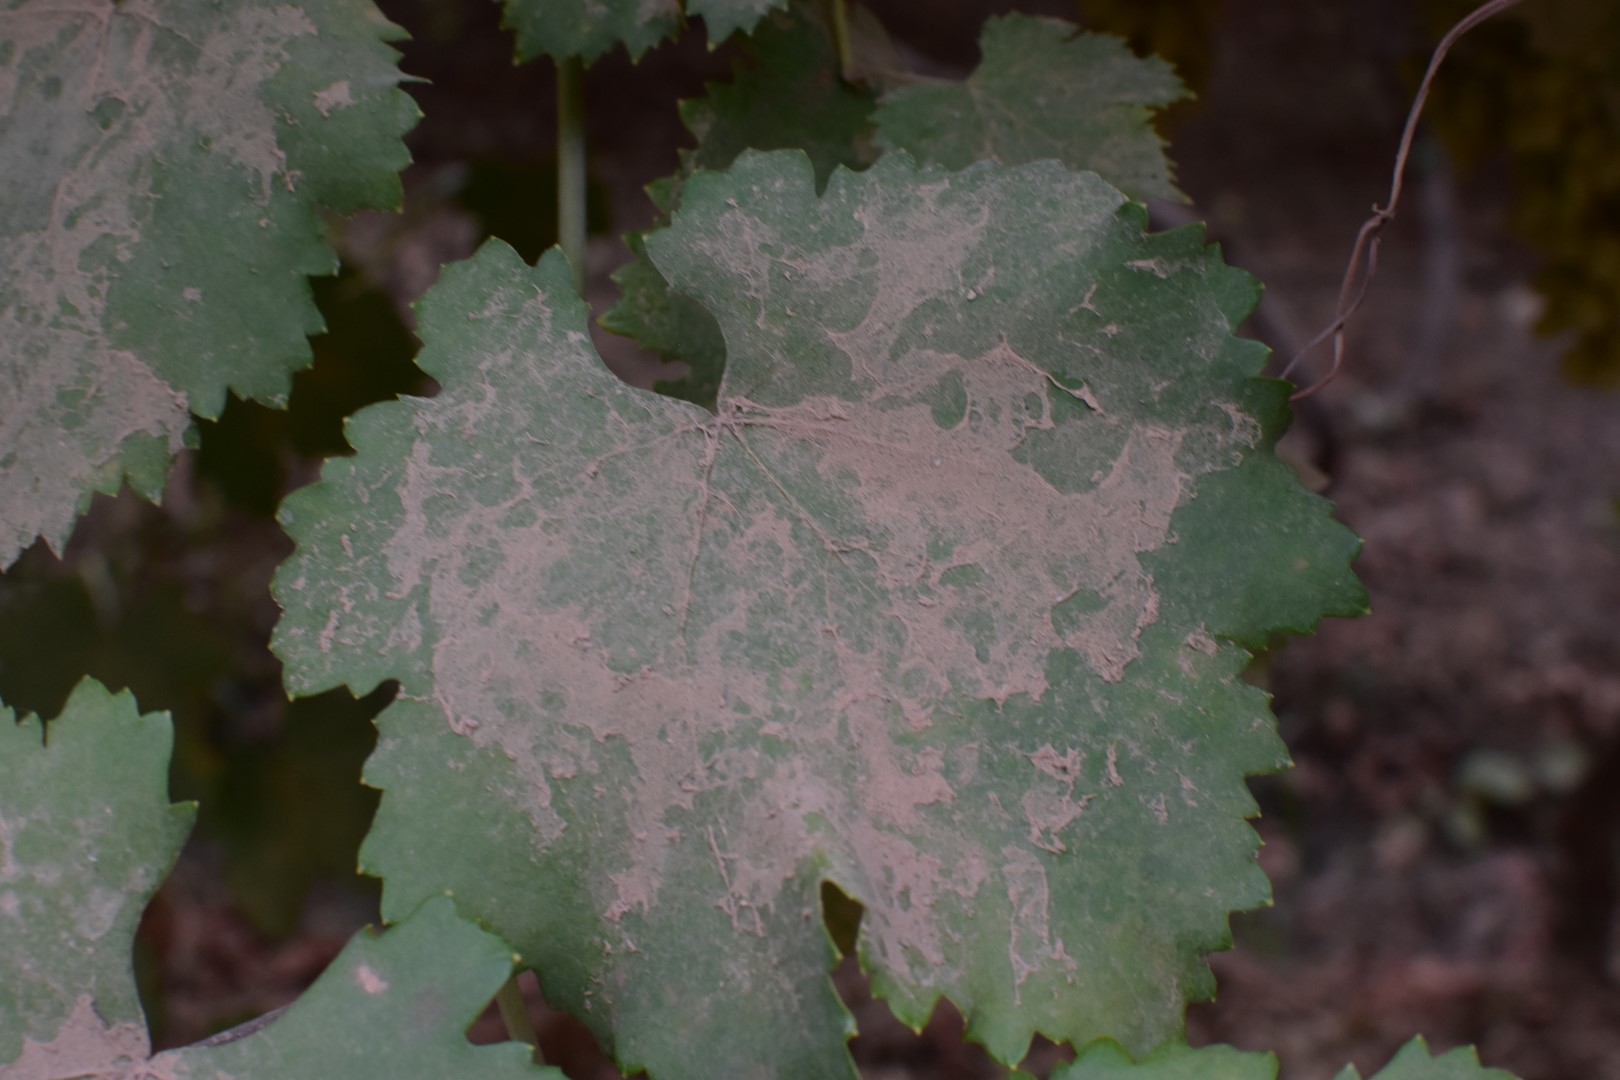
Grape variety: Kamali